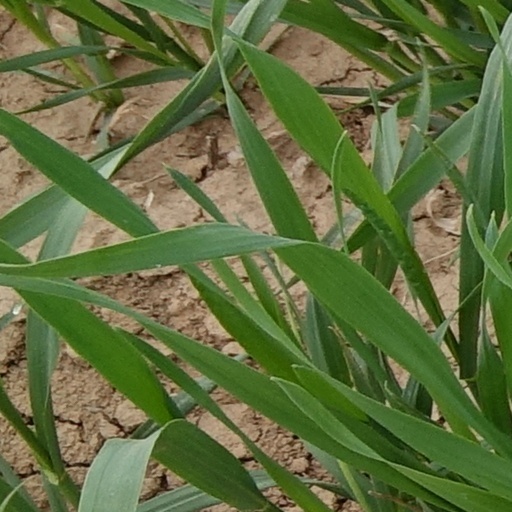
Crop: wheat